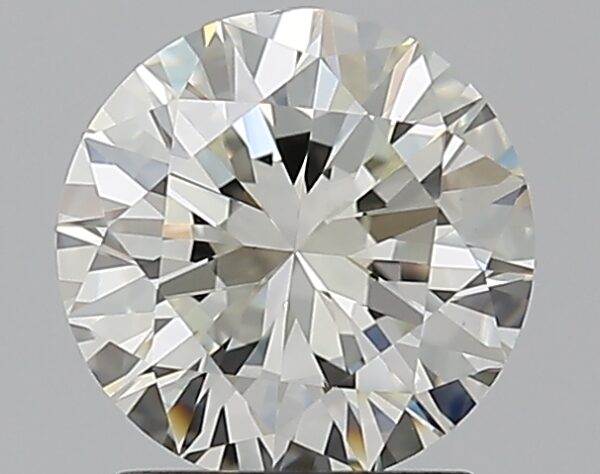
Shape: round
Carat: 1.5
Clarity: VVS2
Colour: K
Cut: VG
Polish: EX
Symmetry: VG
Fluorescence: N
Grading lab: GIA
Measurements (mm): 7.26 x 7.31 x 4.53